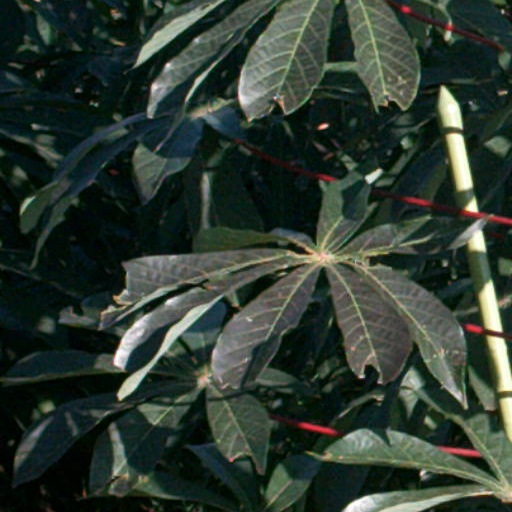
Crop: cassava